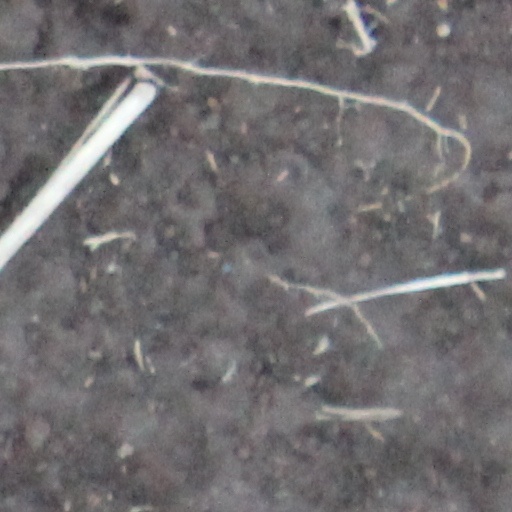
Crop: wheat